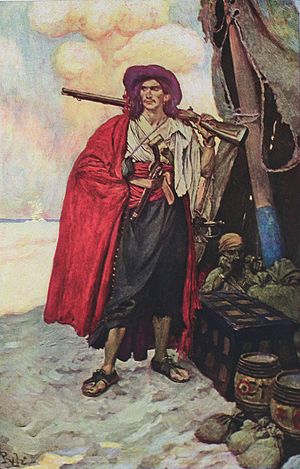
Boucaniers
"""Buccaneer of the Caribbean“